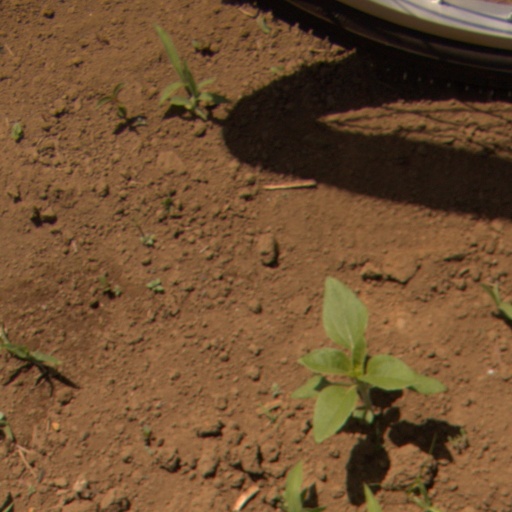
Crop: Jerusalem artichoke